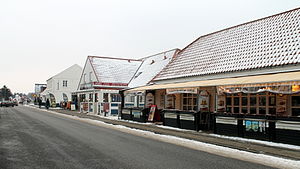
Blokhus / Historie
Restaurantgaden i Blokhus
Blokhus restaurantsgade
Blokhus er en lille turist- og badeby i Vendsyssel med 511 indbyggere, beliggende i Hune Sogn ved Skagerrak. Byen ligger i Jammerbugt Kommune og hører til Region Nordjylland. Oprindeligt havde Blokhus karakter af at være ladeplads før turismen kom til stedet.